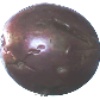
Label: Passion Fruit 1